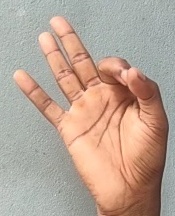
ASL sign: 9